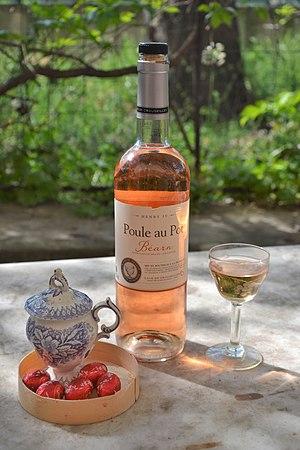
rosé du Béarn en l'honneur d'Henri IV
Le béarn est un vin français d'appellation d'origine contrôlée produit à cheval sur trois départements : Pyrénées-Atlantiques, Hautes-Pyrénées et Gers et sur deux régions : Nouvelle-Aquitaine et Occitanie.